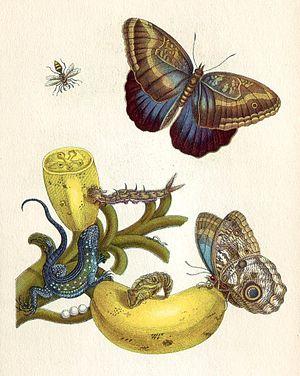
Anna Maria Sibylla Merian est une naturaliste et une artiste peintre. Elle mit son talent de dessinatrice, acquis au sein d'une famille d'éditeurs et d'illustrateurs célèbres, au service des observations naturalistes très détaillées qu'elle conduisit notamment sur la métamorphose des papillons.